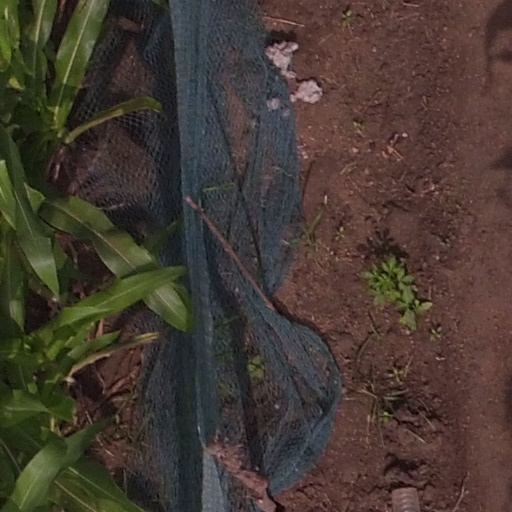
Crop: maize; corn